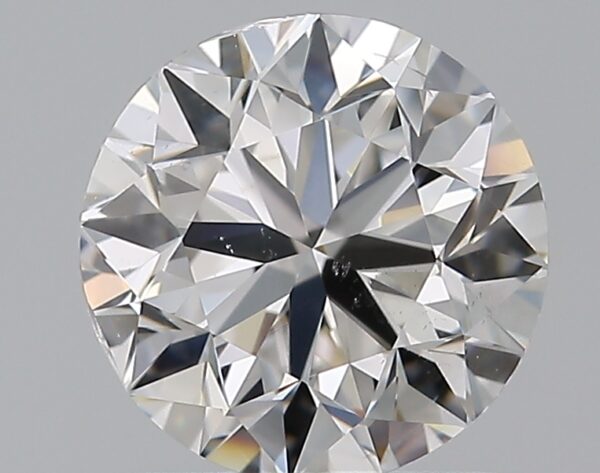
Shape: round
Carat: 1
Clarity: SI1
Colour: E
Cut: VG
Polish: VG
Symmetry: GD
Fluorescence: N
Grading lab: GIA
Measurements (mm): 6.21 x 6.28 x 4.02